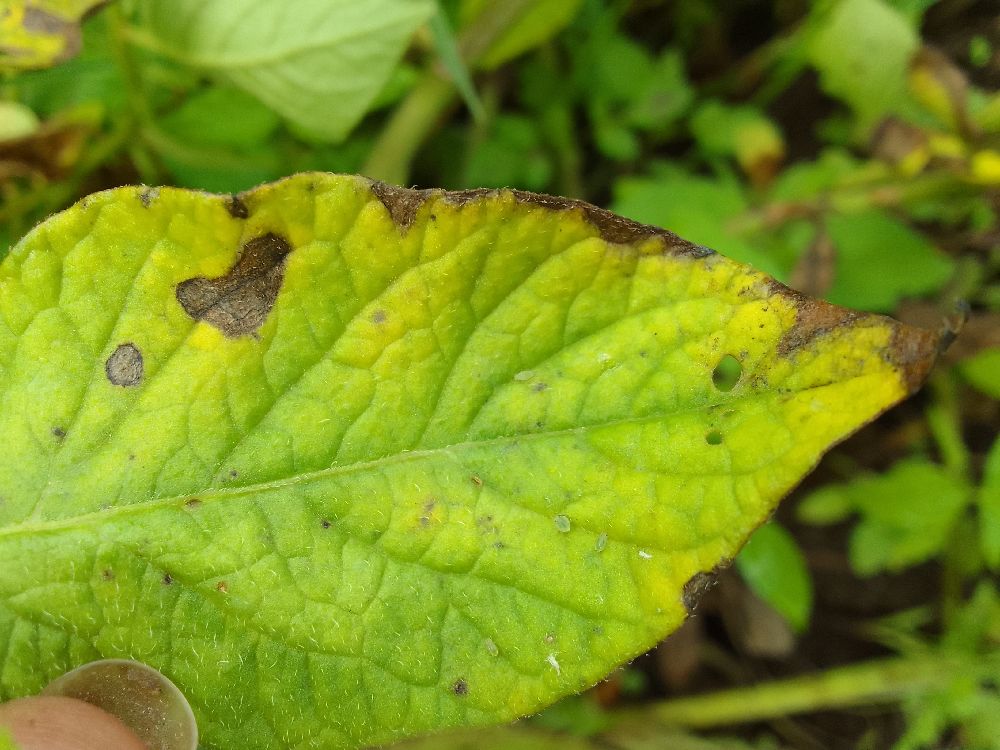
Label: Early blight